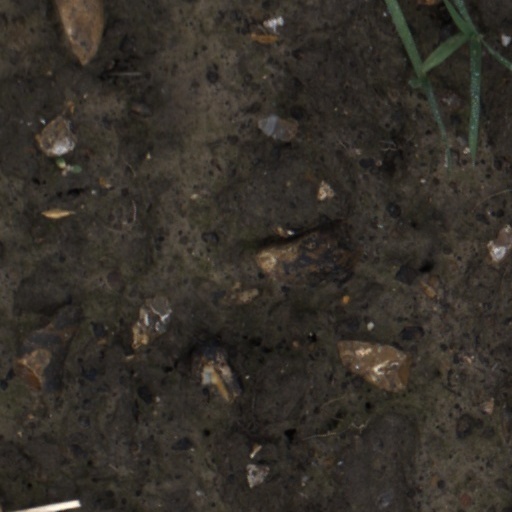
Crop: wheat